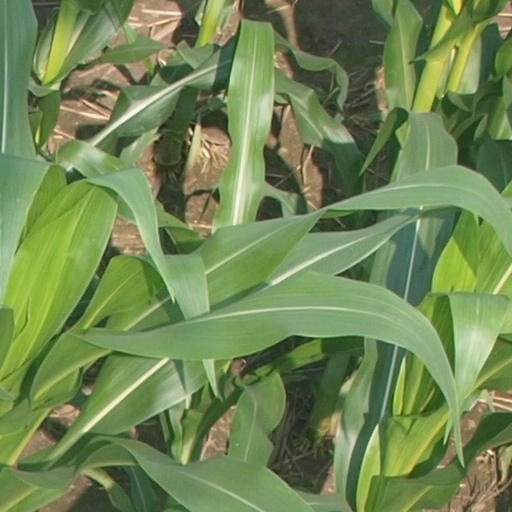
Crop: maize; corn